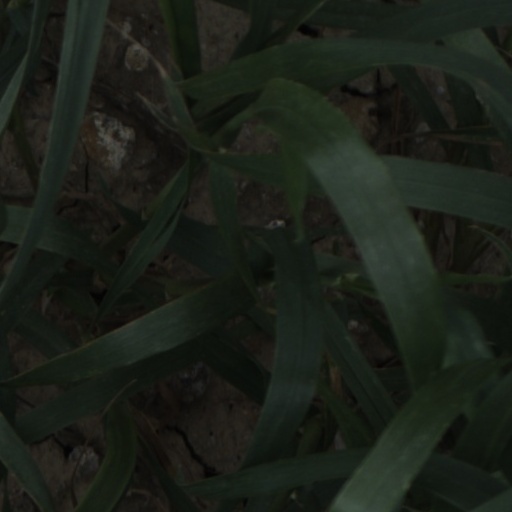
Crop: wheat